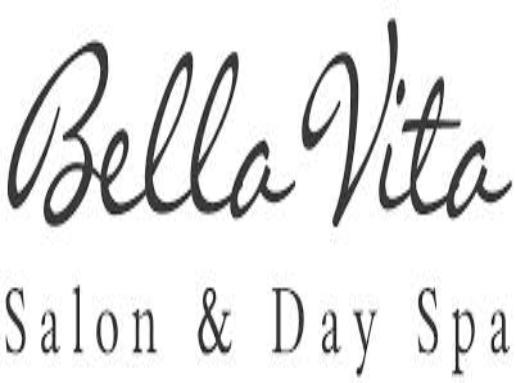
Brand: Bella Vita
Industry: Clothes